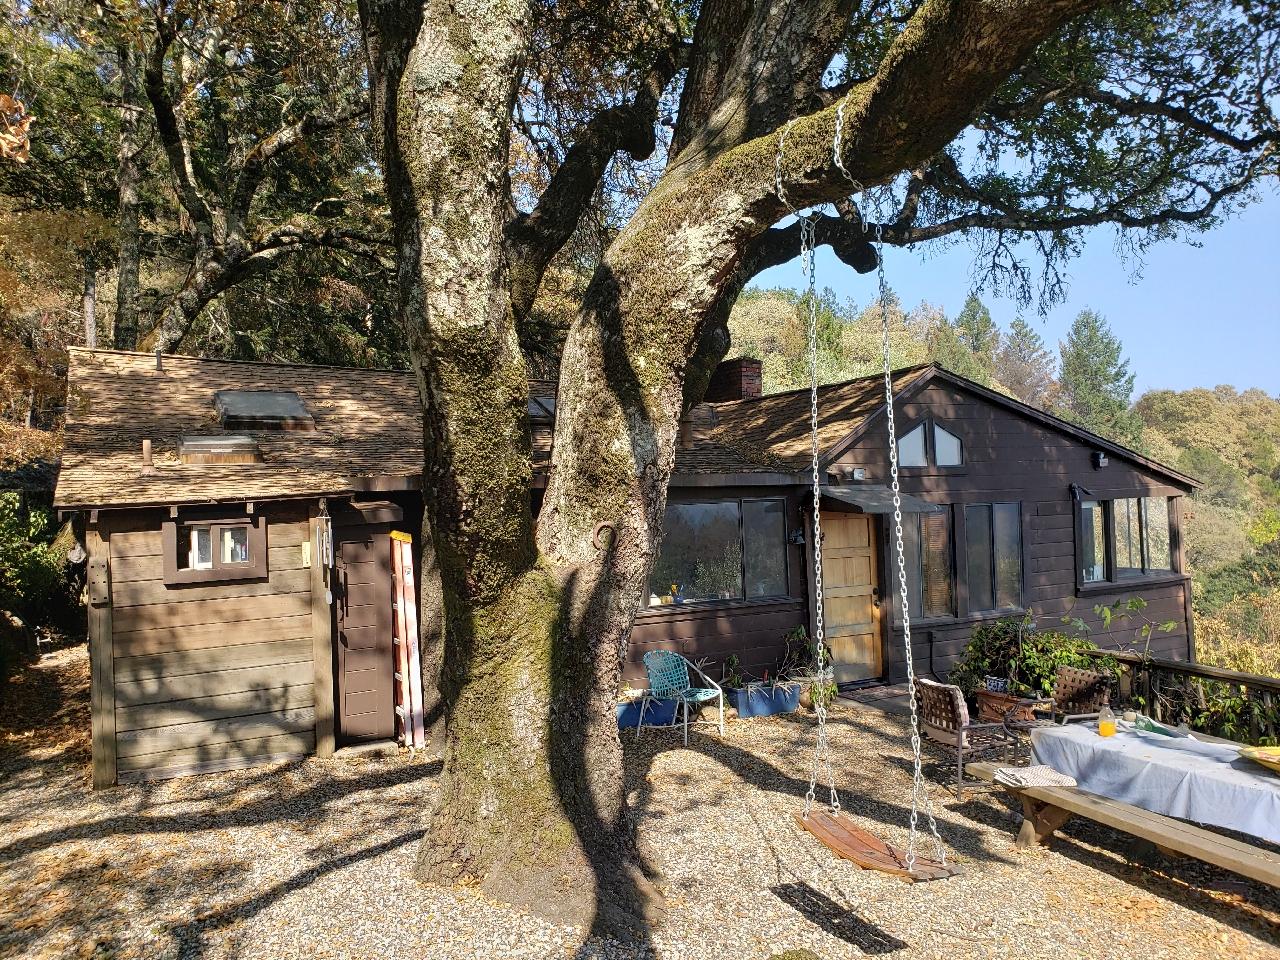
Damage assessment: no_damage